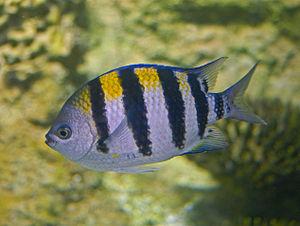
Abudefduf est un genre de poissons de la famille des Pomacentridae, appelés aussi sergents majors.